BAC One-Eleven

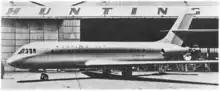
The initial Hunting 107 concept from Hunting Aircraft

In the 1950s, although the pioneering de Havilland Comet had suffered disasters in service, strong passenger demand had been demonstrated for jet propulsion. Several manufacturers raced to release passenger jets, including those aimed at the short-haul market, such as the Sud Aviation Caravelle. In July 1956, British European Airways published a paper calling for a "second generation" jet airliner to operate beside their existing turboprop designs. This led to a variety of designs from the British aerospace industry. Hunting Aircraft started design studies on a jet-powered replacement for the successful Vickers Viscount, developing the 30-seat Hunting 107. Around the same time, Vickers started a similar development of a 140-seat derivative of its VC10 project, the VC11. Many other aviation firms also produced designs.